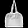
Label: Bag